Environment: real
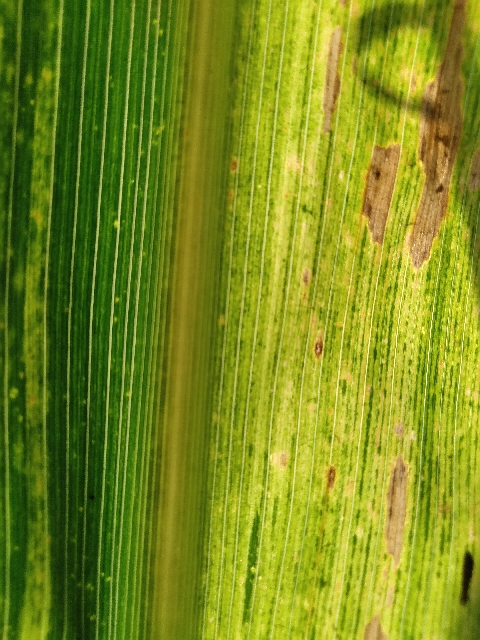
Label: lethal_necrosis